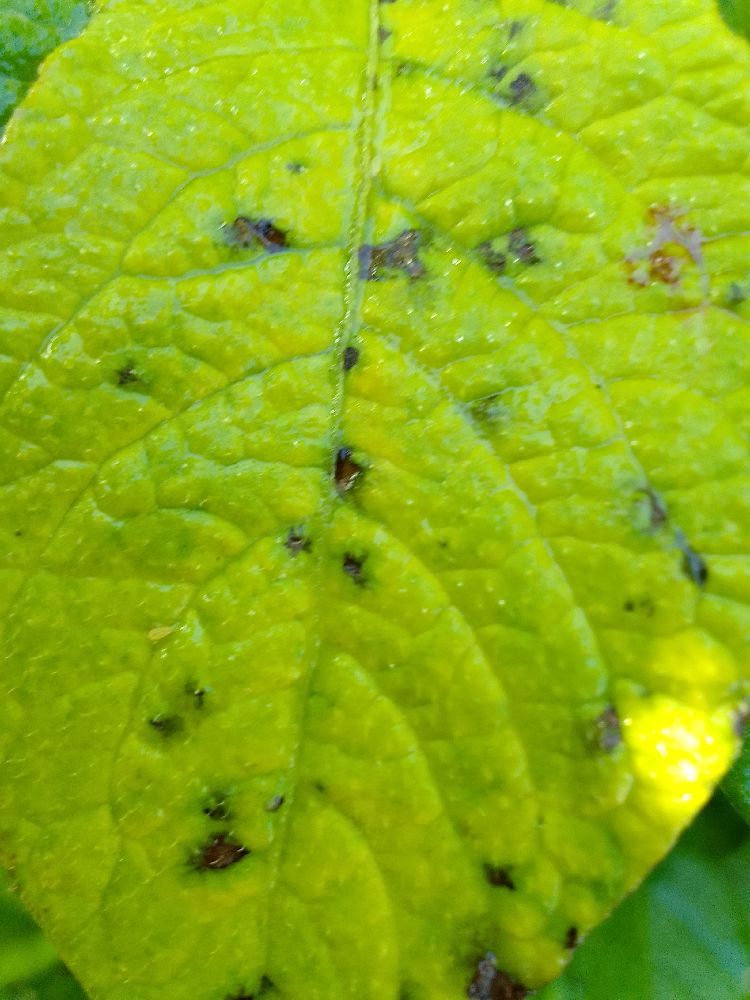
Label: Early blight